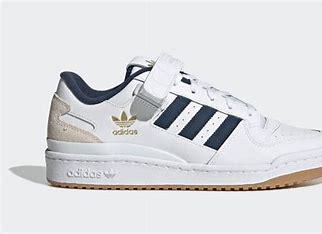
Brand: adidas
Model: originals Adidas Originals Forum